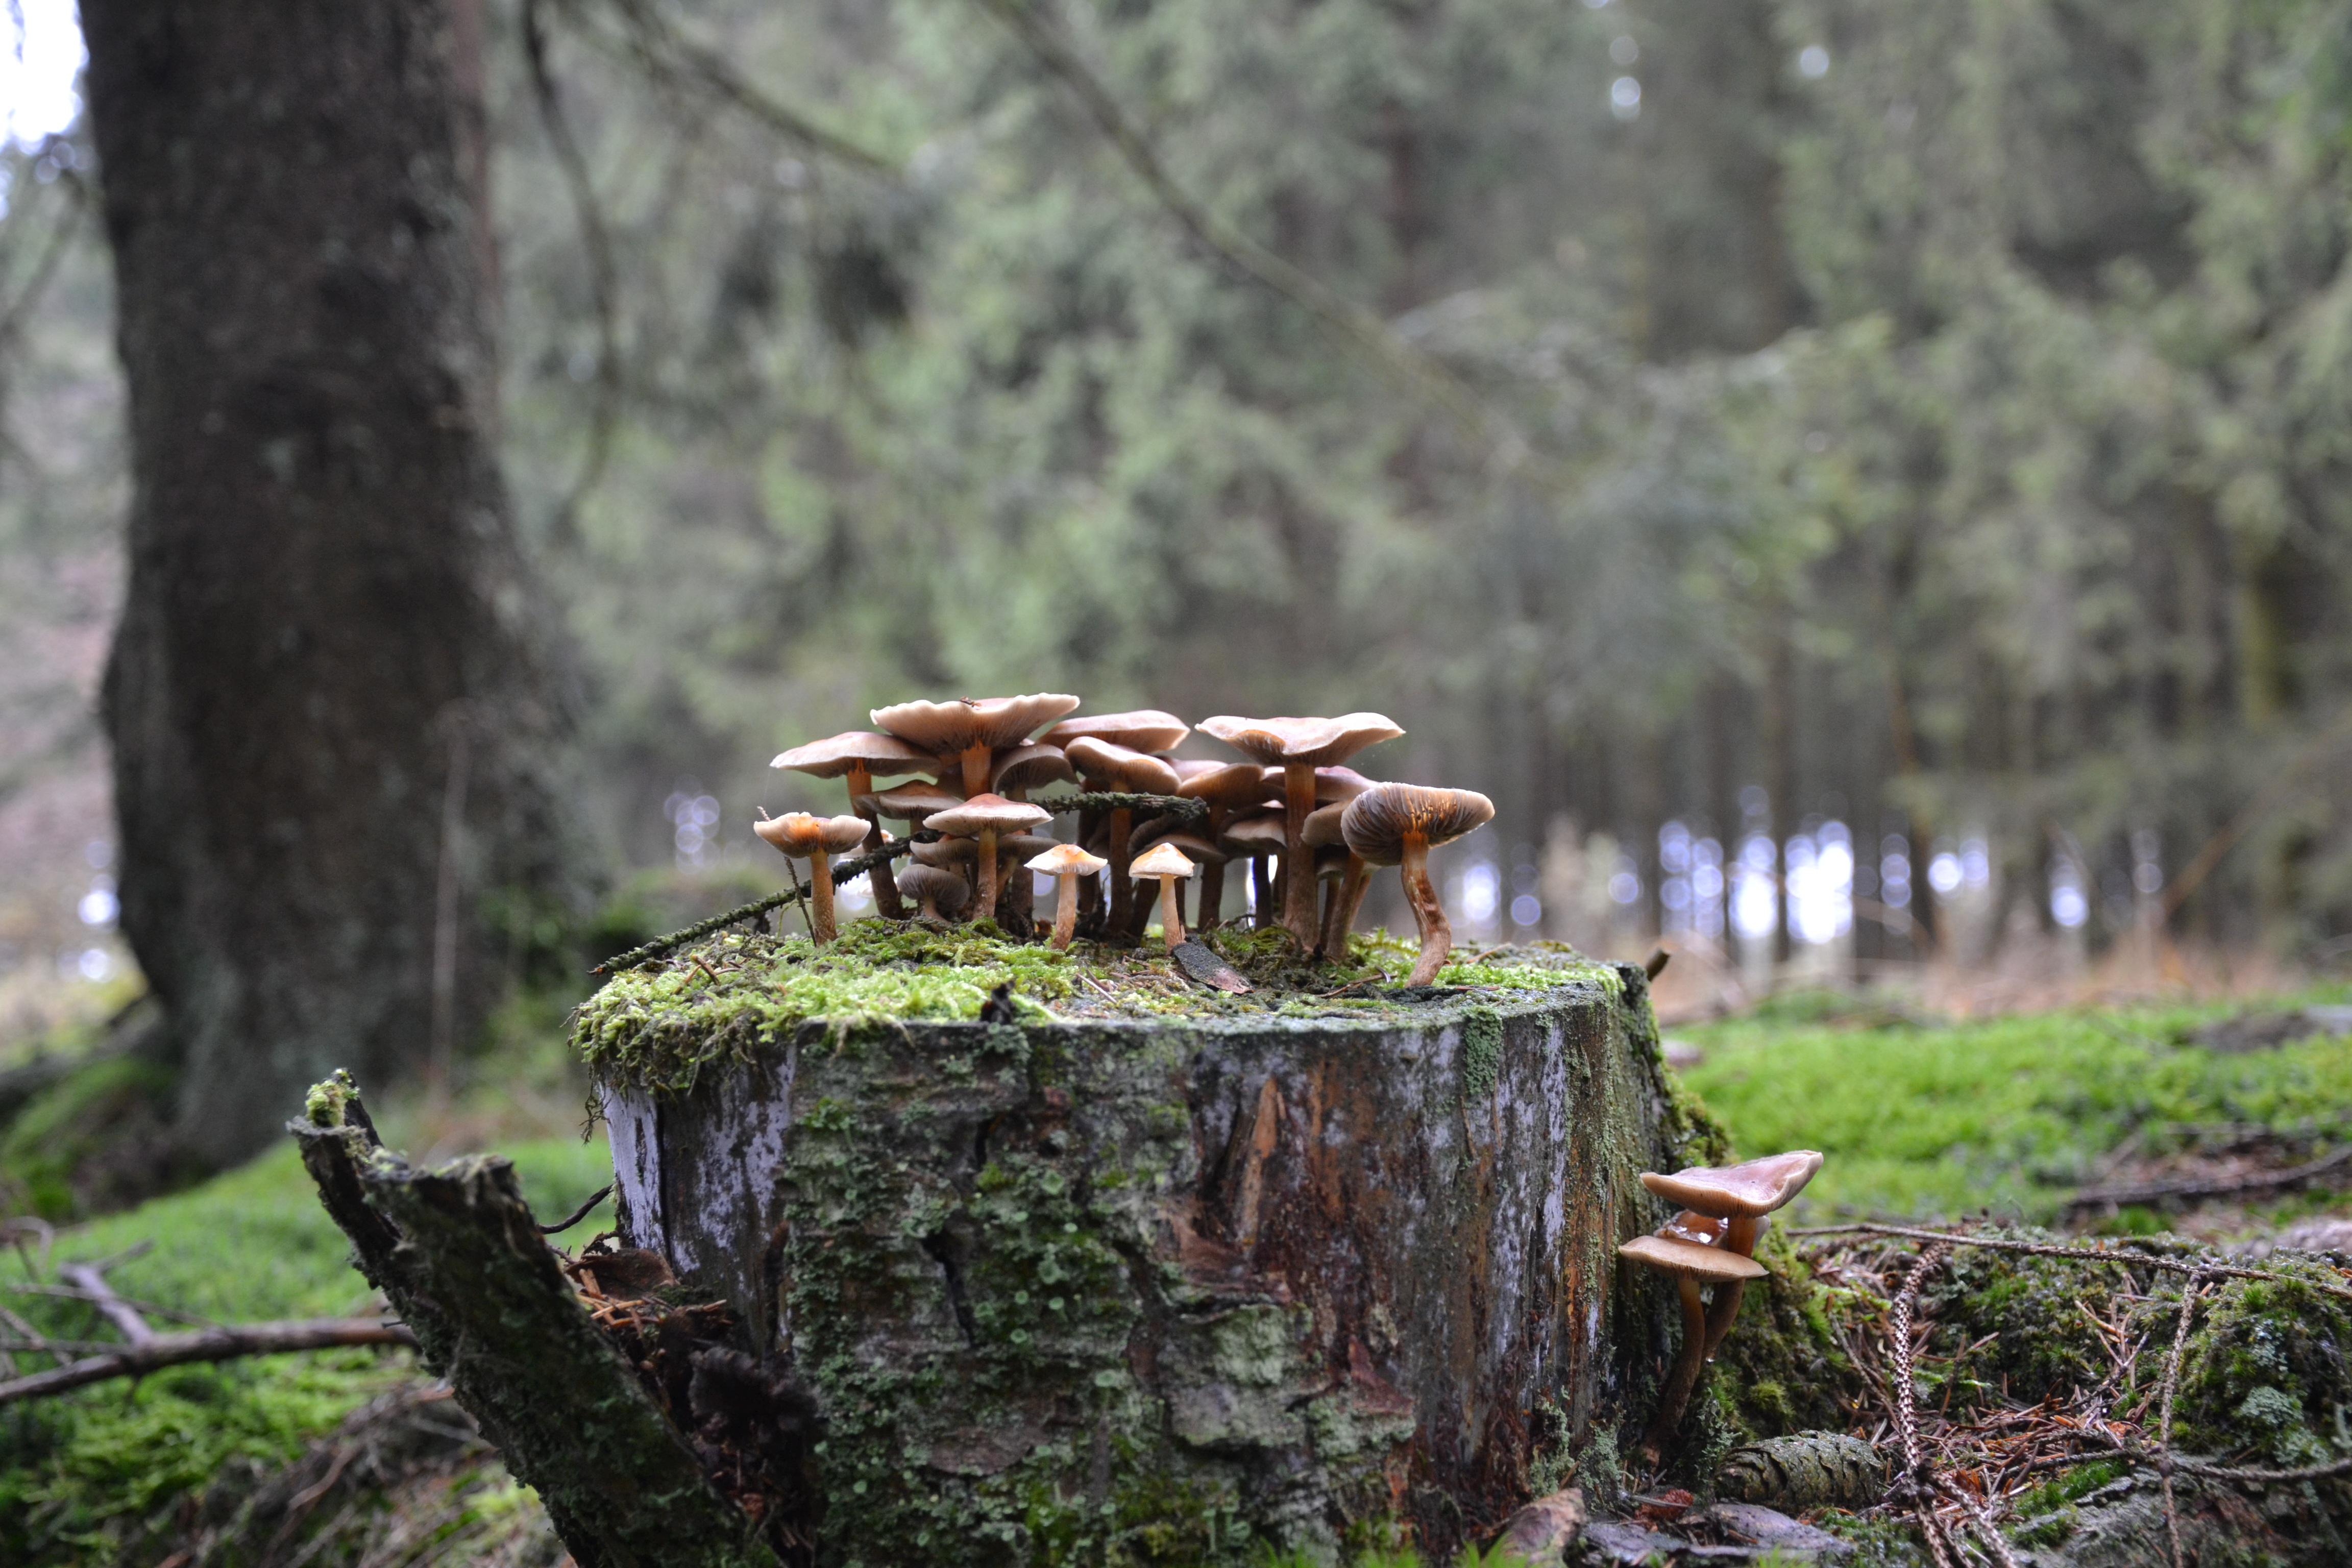
tree, nature, forest, wilderness, wood, wildlife, jungle, autumn, mushroom, forest floor, mushrooms, rainforest, woodland, habitat, mushrooms on tree, forest mushrooms, tree fungi, mushroom group, natural environment